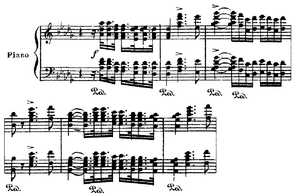
Le Concerto pour piano nᵒ 1 en si bémol mineur, op. 23, est un concerto du compositeur russe Piotr Ilitch Tchaïkovski, composé entre novembre 1874 et février 1875, et révisé par le compositeur durant l’été 1879, et à nouveau, en décembre 1888.